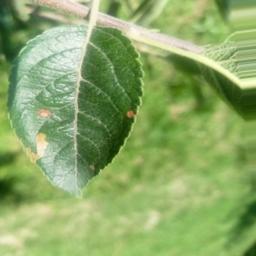
Label: Alternaria